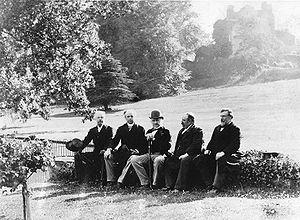
Les premier ministres Louis Davies, Wilfrid Laurier, W. E. Gladstone, George Reid et Richard Seddon au château de Hawarden, pays de Galles.